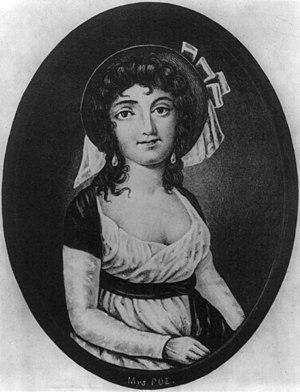
Elizabeth Arnold Poe, également appelée Eliza, née en 1787, morte en 1811, est une actrice américaine de naissance anglaise et la mère de l'écrivain américain Edgar Allan Poe.
Edgar Allan Poe /ˈɛdɡɚ ˈælən poʊ/, né le 19 janvier 1809 à Boston et mort à Baltimore le 7 octobre 1849, est un poète, romancier, nouvelliste, critique littéraire, dramaturge et éditeur américain, ainsi que l'une des principales figures du romantisme américain. Connu surtout pour ses contes — genre dont la brièveté lui permet de mettre en valeur sa théorie de l'effet, suivant laquelle tous les éléments du texte doivent concourir à la réalisation d'un effet unique — il a donné à la nouvelle ses lettres de noblesse et est considéré comme l’inventeur du roman policier. Nombre de ses récits préfigurent les genres de la science-fiction et du fantastique.